Marion County, Kansas

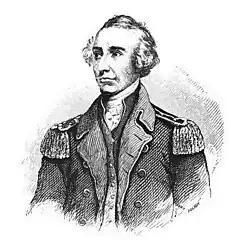
Francis Marion (late 1700s)

For millennia, the Great Plains of North America were inhabited by Native Americans. From the 16th to 18th centuries, the Kingdom of France claimed ownership of large parts of North America. In 1762, after the French and Indian War, France secretly ceded New France to Spain, by the Treaty of Fontainebleau.